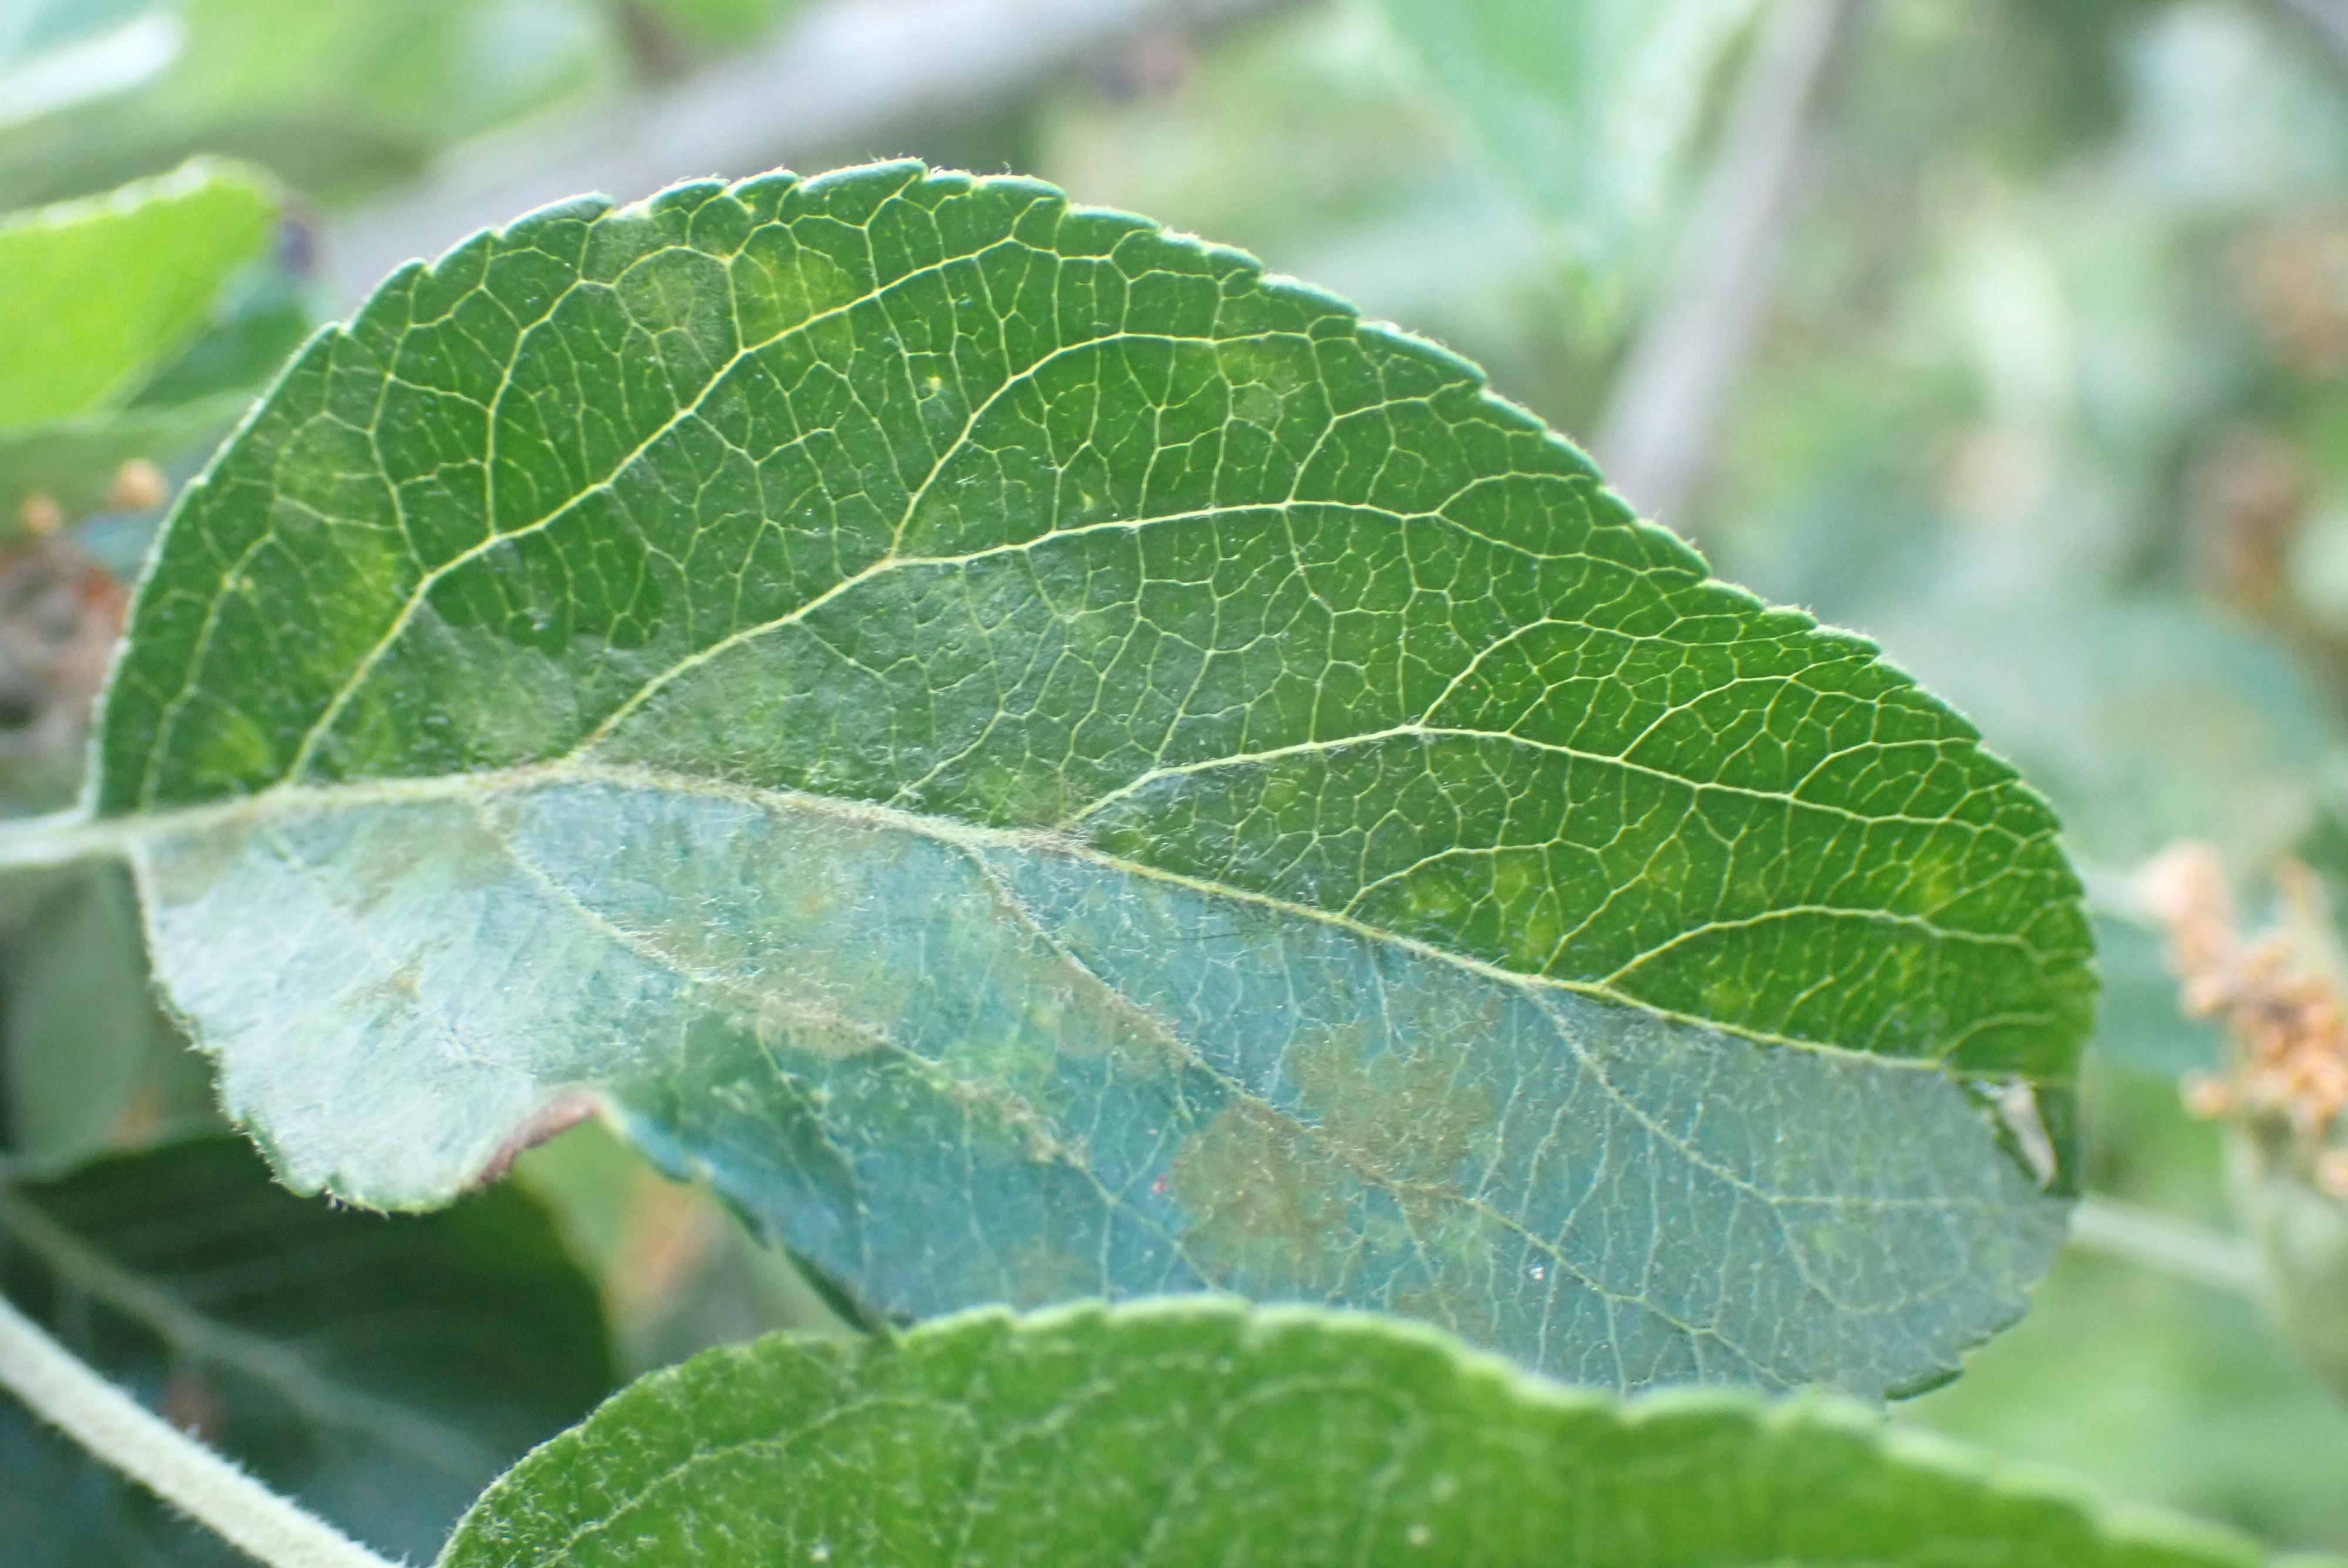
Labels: scab